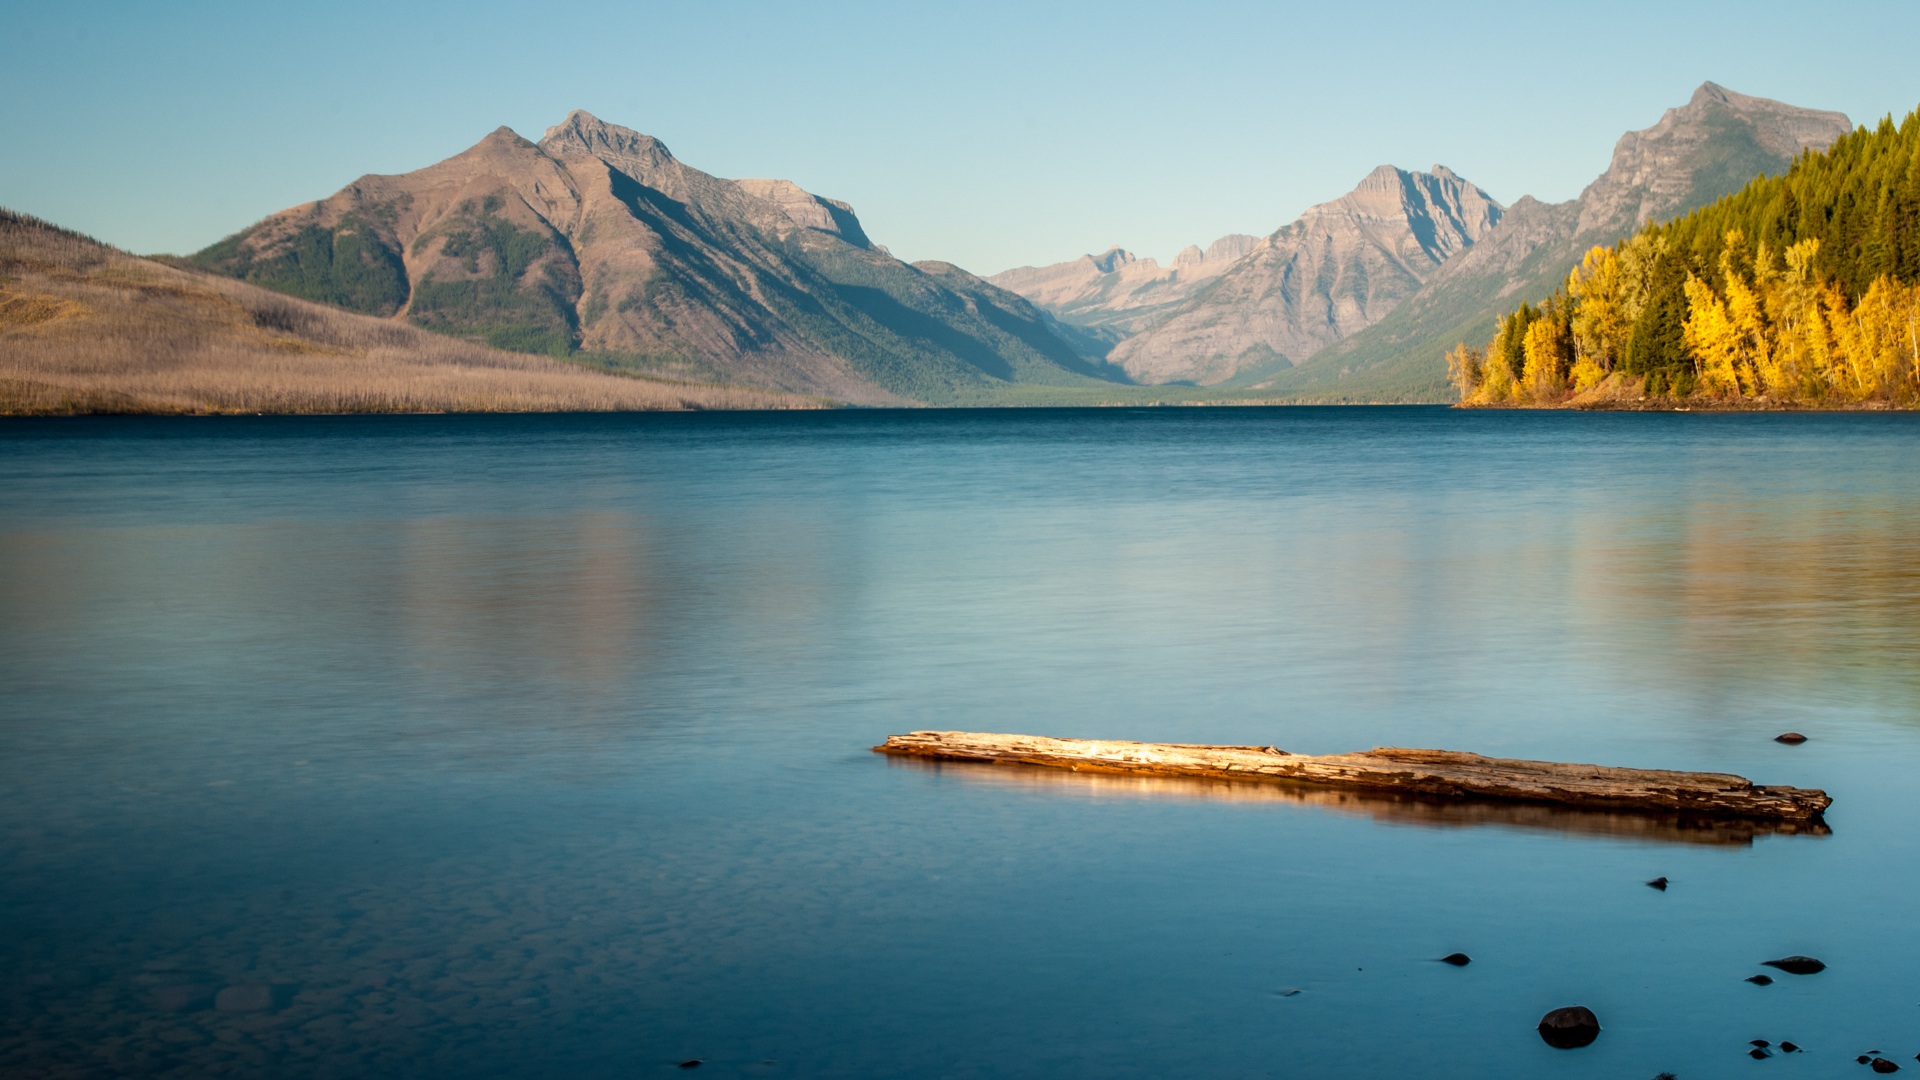
landscape, sea, water, nature, wilderness, mountain, morning, lake, mountain range, reflection, bay, fjord, reservoir, body of water, loch, landform, mountainous landforms